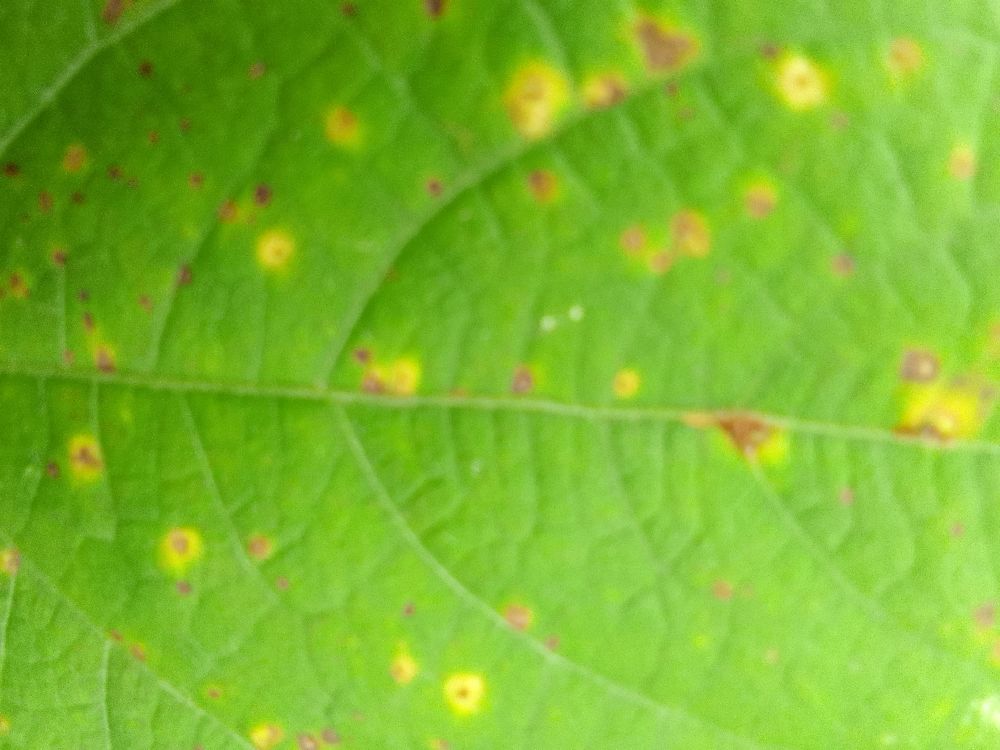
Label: rust